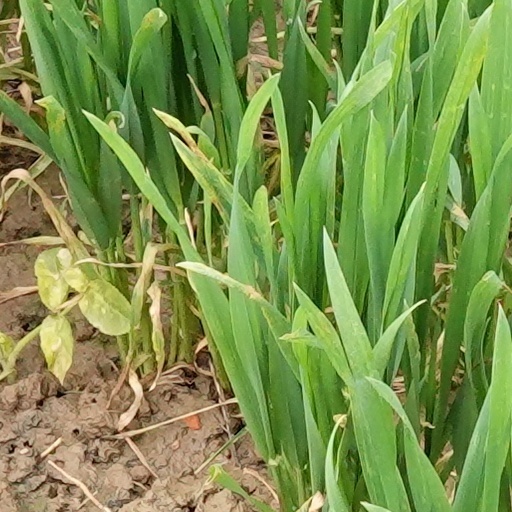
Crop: wheat